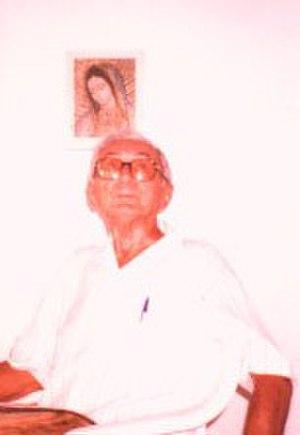
Dom Antônio Batista Fragoso est un évêque brésilien.